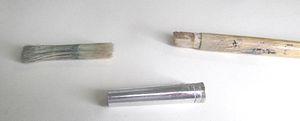
Éléments d'un pinceau en poil de porc bas de gamme. 中文（简体）‎: 便宜猪毛笔的三个部分。